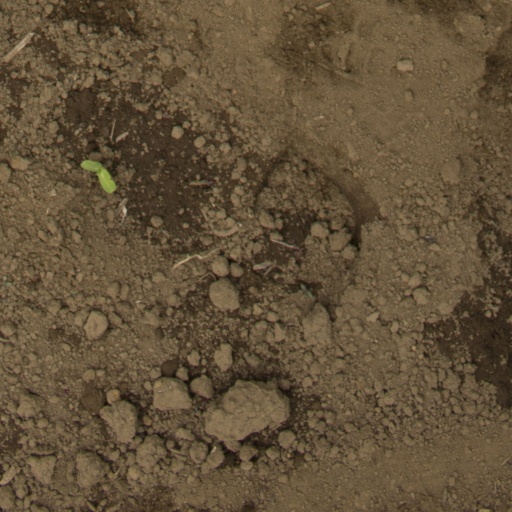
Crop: Jerusalem artichoke